Herbst Nunatak

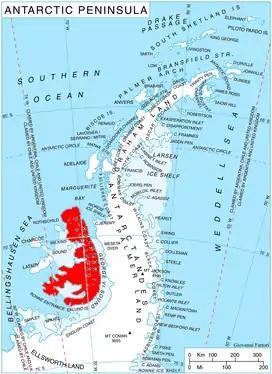
Location of Alexander Island in the Antarctic Peninsula region

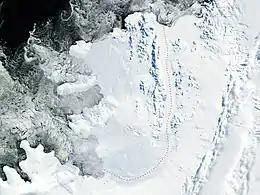
Satellite image of Alexander Island

Herbst Nunatak (‘Nunatak Herbst’ \'nu-na-tak 'herbst\) is the partly ice-free ridge extending 1.1 km in southeast-northwest direction and 300 m wide, with a central height rising to 846 m and a southern one of 869 m on the southeast side of Sofia University Mountains in northern Alexander Island, Antarctica. It surmounts Poste Valley to the northwest and Nichols Snowfield to the southeast. The vicinity was visited on 2 February 1988 by the geological survey team of Christo Pimpirev and Borislav Kamenov (First Bulgarian Antarctic Expedition), and Philip Nell and Peter Marquis (British Antarctic Survey).